Unimog

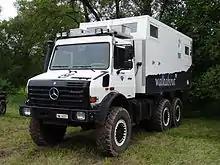
Unimog U 2450 L 6×6

The new 424 "middle" series of Unimogs was produced starting from 1976. They share the cab with the series-425 and are designated U 1000, U 1300/L, U 1500, and U 1700/L with engine performance.